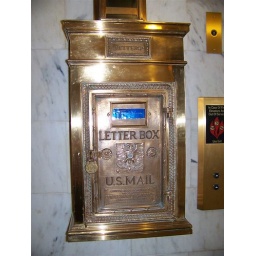
Cool box in Mark's building